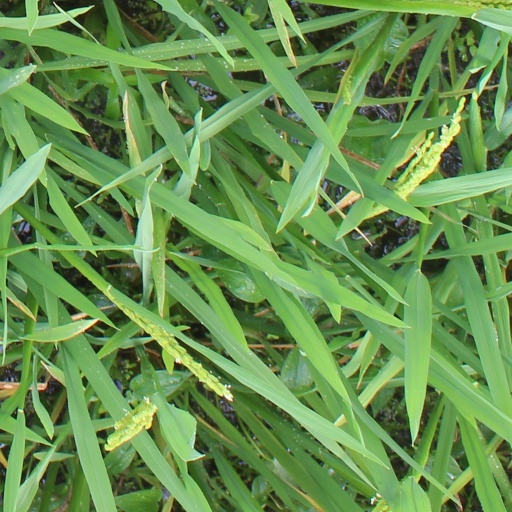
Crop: rice